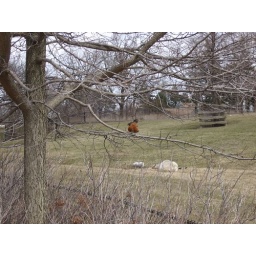
cute red bird in a tree at the zoo